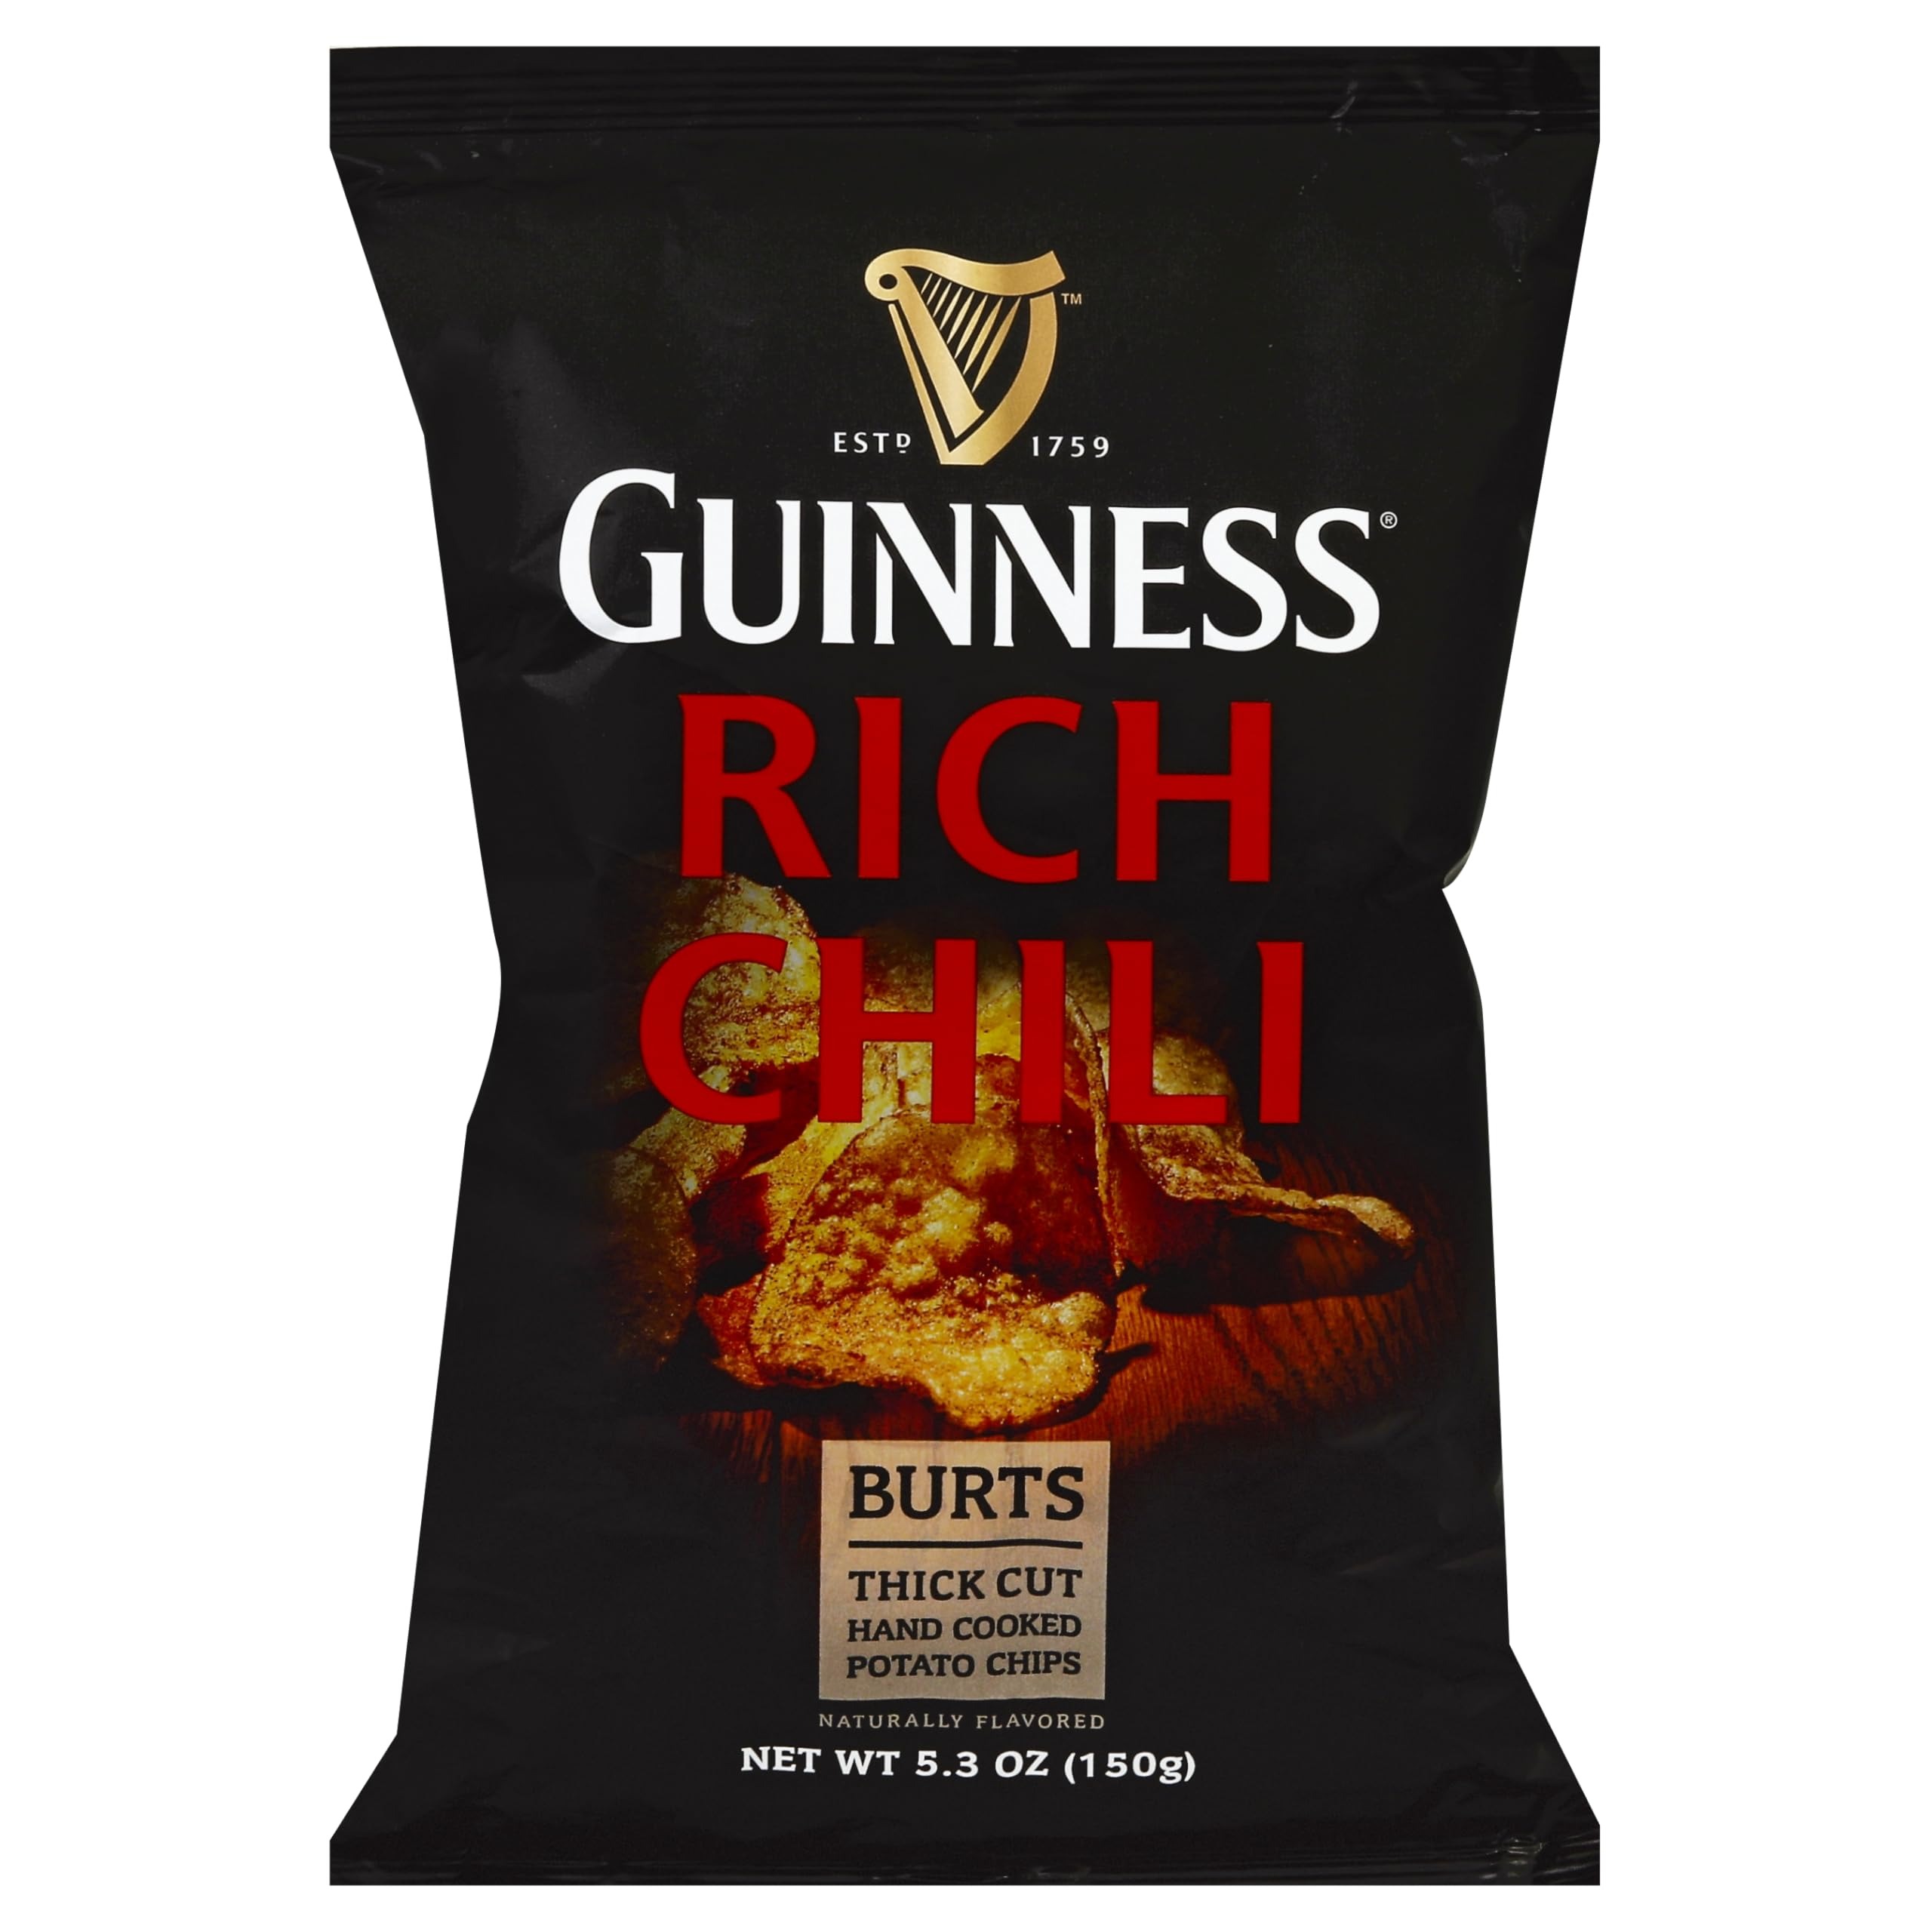
Item Name: Bur​t's Chips Potato Guinness Chili 5.3 oz (Pack of 10)
Bullet Point 1: Crafted with rich Guinness flavor for a unique snacking experience.
Bullet Point 2: Perfectly seasoned chili kick elevates every bite for spice lovers.
Bullet Point 3: Convenient pack of 10 ensures you never run out of your favorite snack.
Bullet Point 4: Perfect for Any Occasion – Ideal for lunchboxes, parties, or as a quick snack, these versatile options are perfect for any occasion.
Product Description: Take your taste buds on a journey with potato guinness chili chips! Infused with rich flavors that combine the zest of chili with the indulgent taste of guinness, offering a unique and spicy snack experience.
Value: 53.0
Unit: Ounce

Price: 58.36